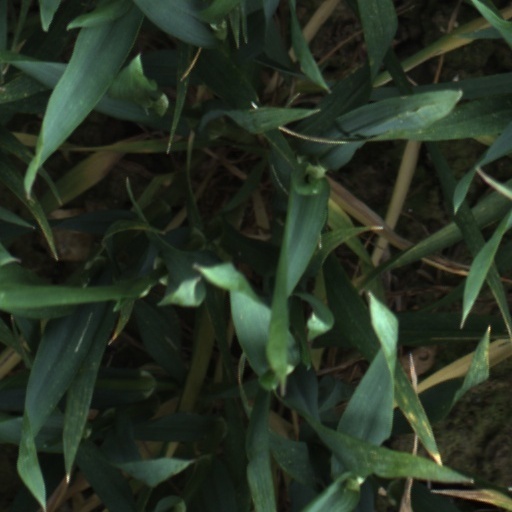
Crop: wheat